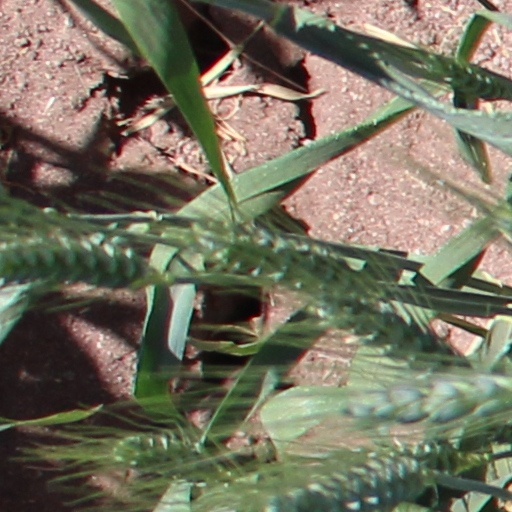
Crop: wheat